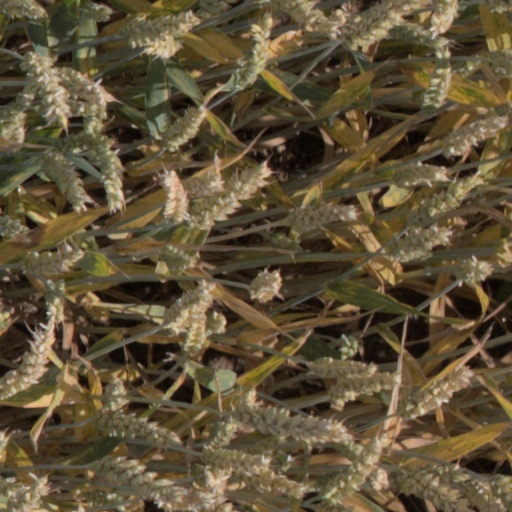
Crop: wheat